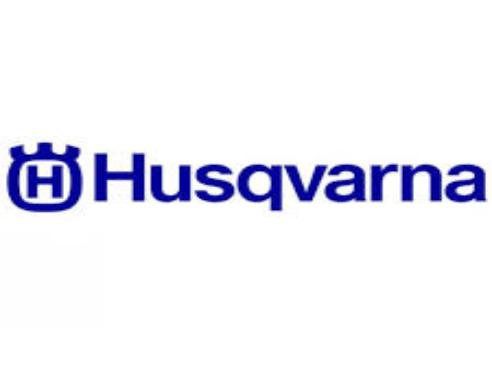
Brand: Husqvarna-2
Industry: Transportation